2019 protests in Georgia (country)

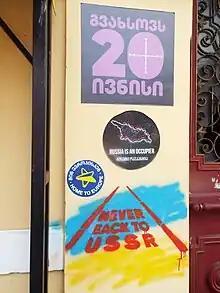
Protest sign in Batumi reads, "We remember June 20th".

Several members of the ruling Georgian Dream party condemned Gavrilov assuming the Georgian parliament's speaker's chair. Tbilisi Mayor Kakha Kaladze said that "an outrageous mistake has taken place" and that organizers of the IAO [Interparliamentary Assembly on Orthodoxy] meeting "will have to apologize and explain to the Georgian society what has happened and why". Some Georgian Dream representatives claimed that chairing of the session by Gavrilov was not agreed with the Georgian party and that according to the information available to them Anastasios Nerantzis should have chaired the meeting, not Gavrilov. Chairman of Georgia Dream Bidzina Ivanishvili attributed the situation to the "error in protocol" and said that public concerns were fair, but he also elaborated that the initial peaceful protest was manipulated by the opposition United National Movement party into an attempt to storm the parliament building and seize the state power through force. Therefore, the use of force by the police was adequete response to "an attempt coup".